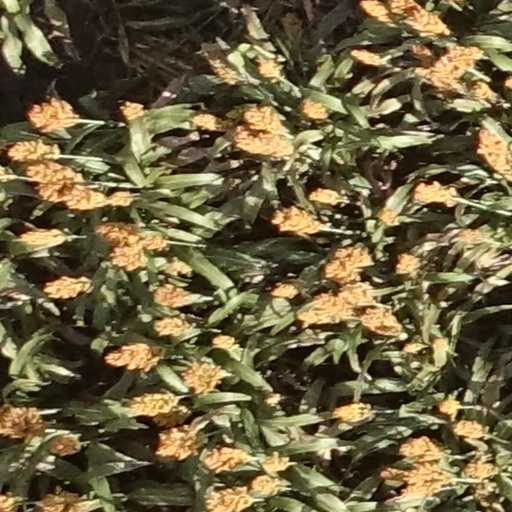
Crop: sorghum